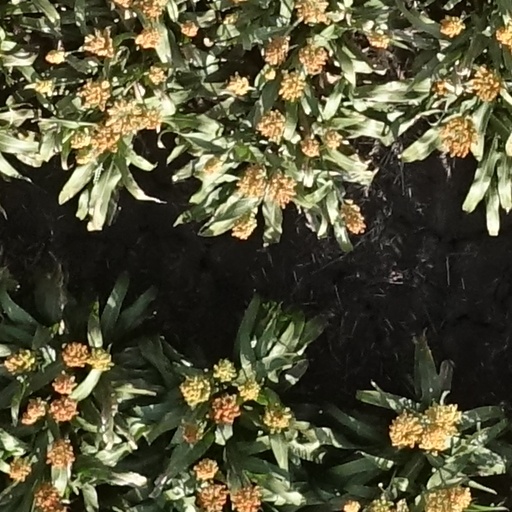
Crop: sorghum